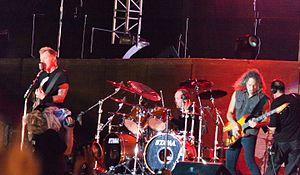
Metallica / Historie / Death Magnetic, Lulu and Beyond Magnetic (2006–2011)
Metallica under en optræden i Bangalore, Indien i 2011.
Metallica er et amerikansk heavy metal-band, som blev dannet i 1981 under dyb inspiration af deres idoler Iron Maiden i Los Angeles i Californien. Metallicas medlemmer var trommeslager Lars Ulrich, rytmeguitarist og vokalist James Hetfield, lead guitarist Dave Mustaine og bassist Ron McGovney. De to sidste blev smidt ud af bandet til fordel for Kirk Hammett og Cliff Burton. Fyringen af Mustaine resulterede i en kamp mellem ham og Metallica. I september 1986 kom Metallicas turnébus ud af kontrol og væltede, så Burton blev dræbt under bussen. Jason Newsted afløste ham cirka to måneder senere. Newsted forlod bandet i 2001 og blev erstattet af Robert Trujillo i 2003.